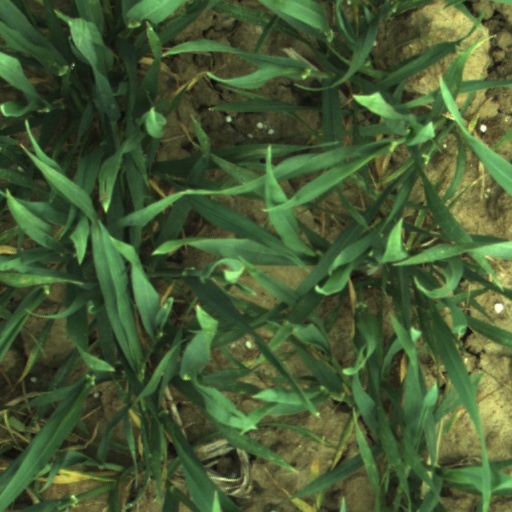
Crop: wheat